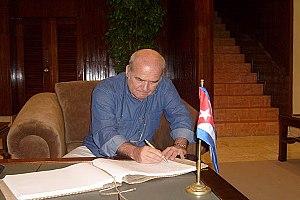
L’élection présidentielle brésilienne de 2010 se déroule les 3 et 31 octobre 2010. Elle marque la fin de la présidence de Lula da Silva qui, conformément à la Constitution brésilienne, ne peut pas se représenter pour un troisième mandat.